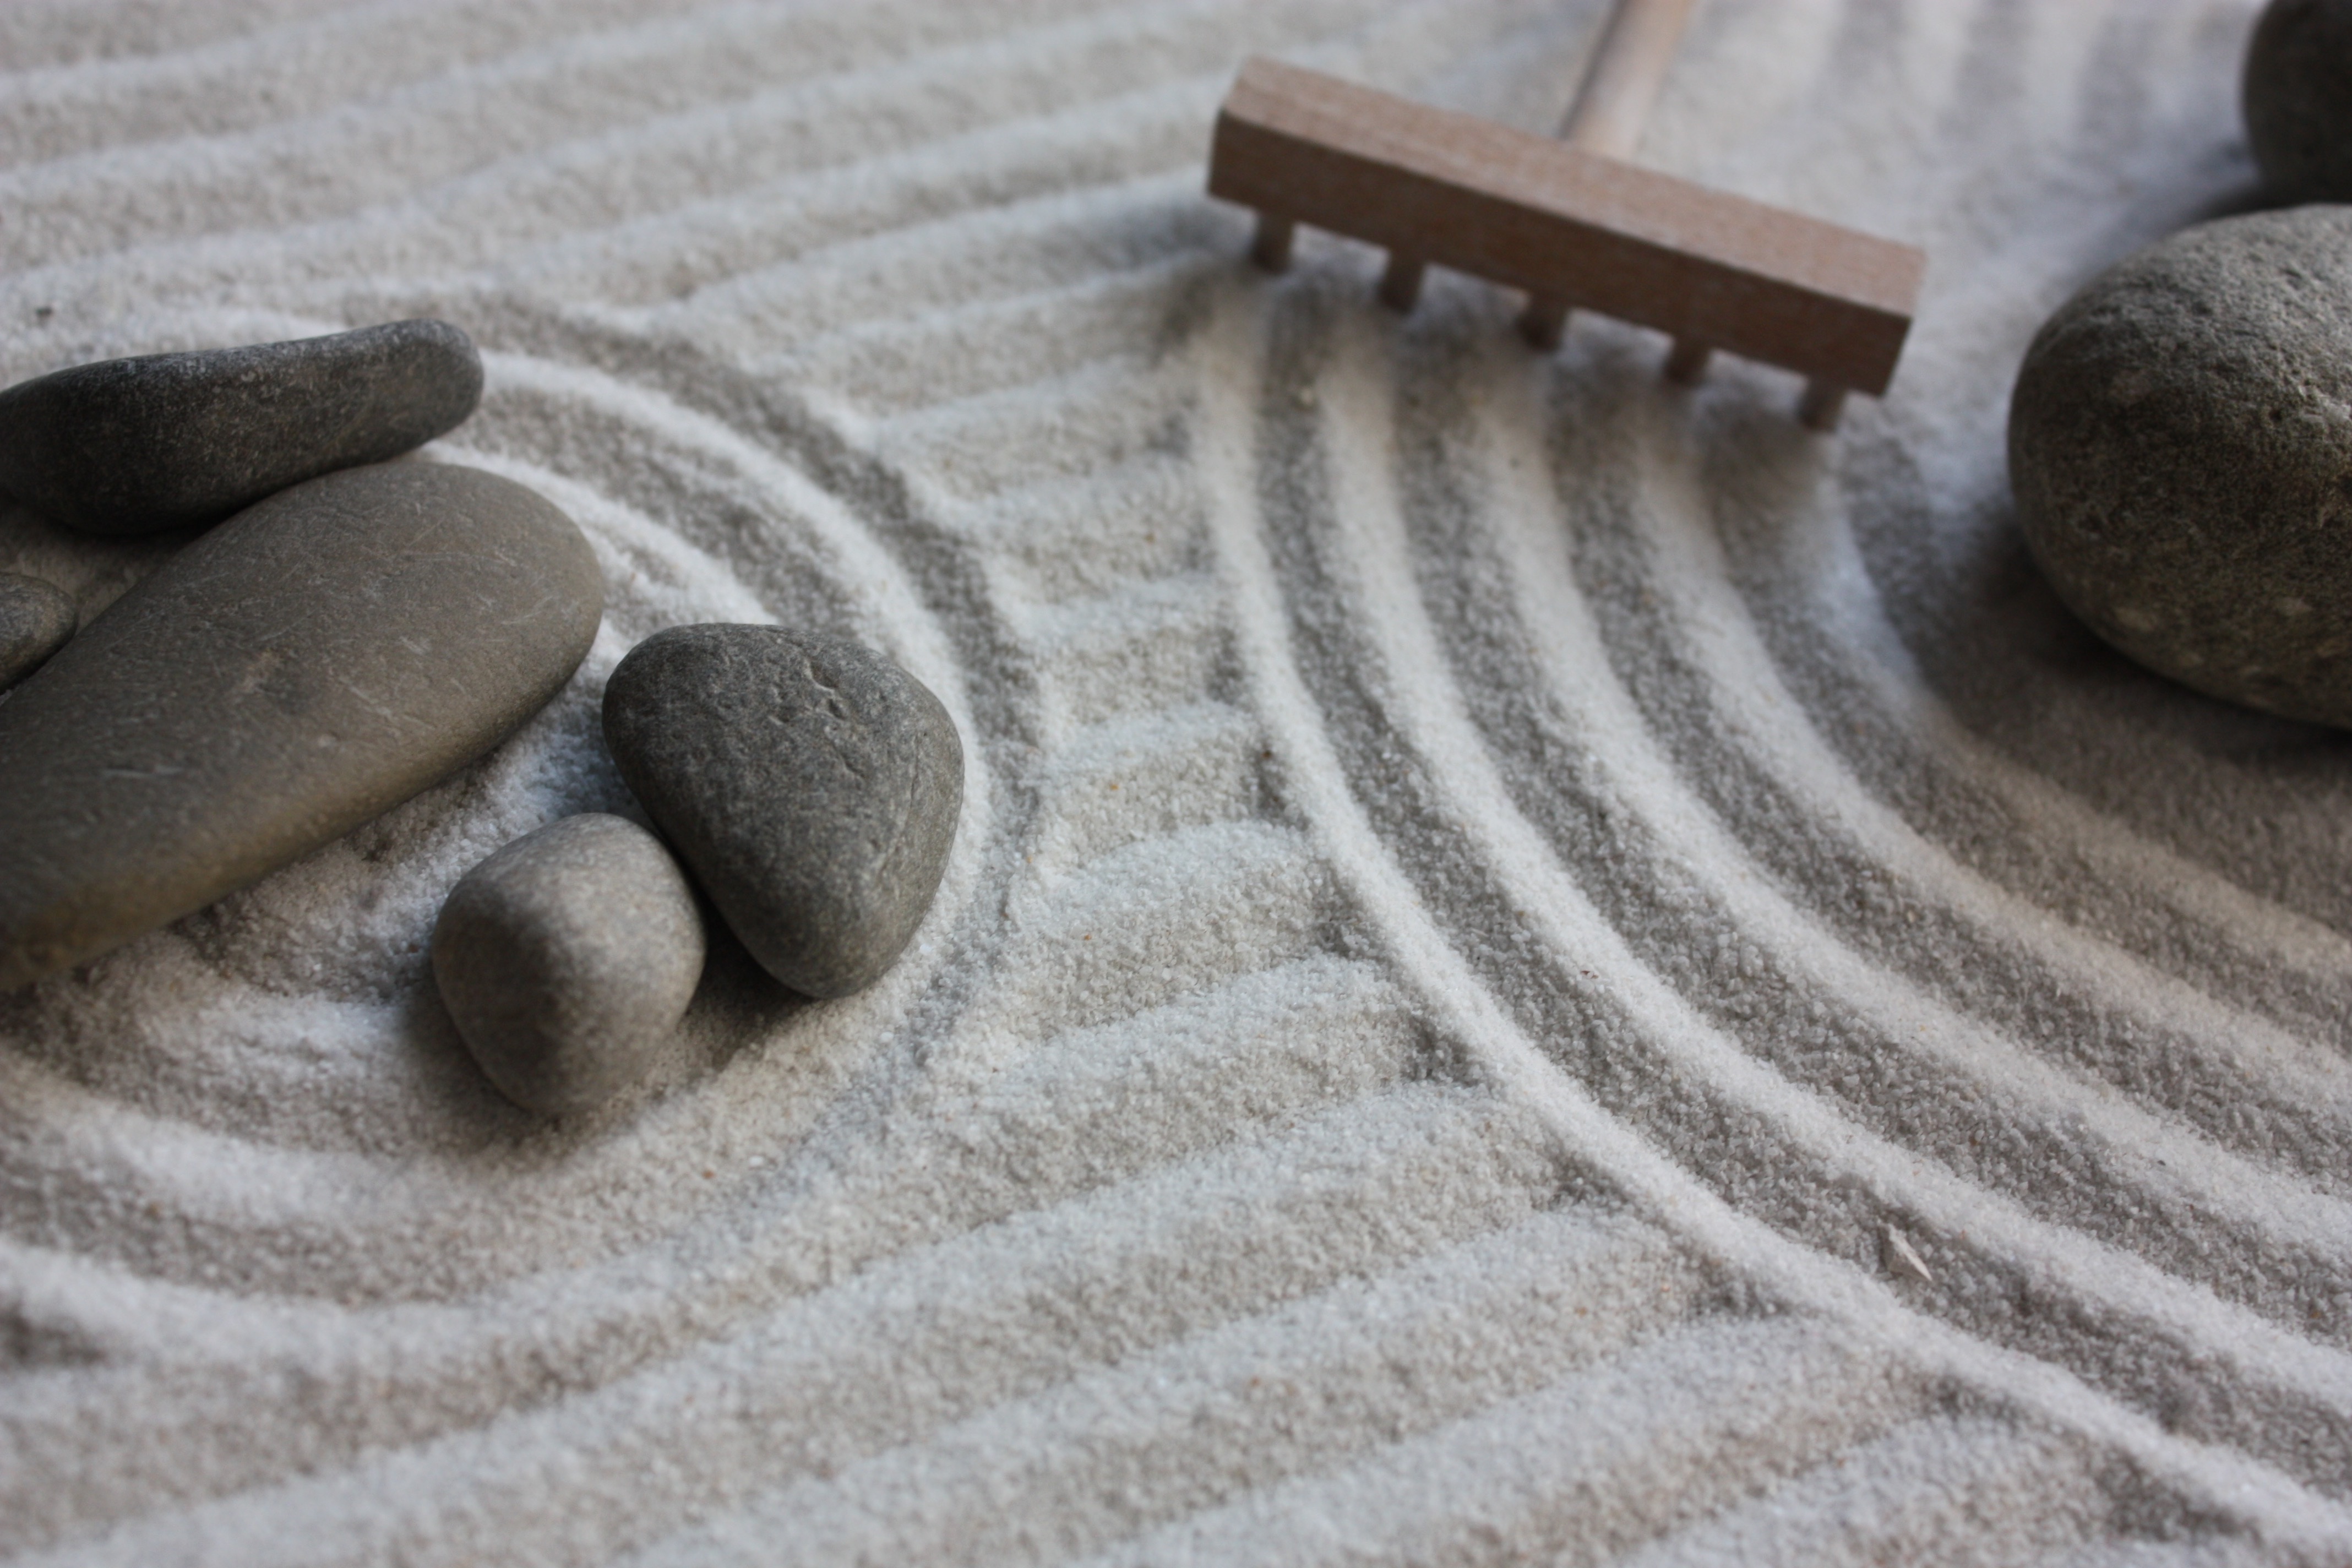
sand, wood, floor, garden, japan, material, zen, circle, stones, carpet, mock up, flooring